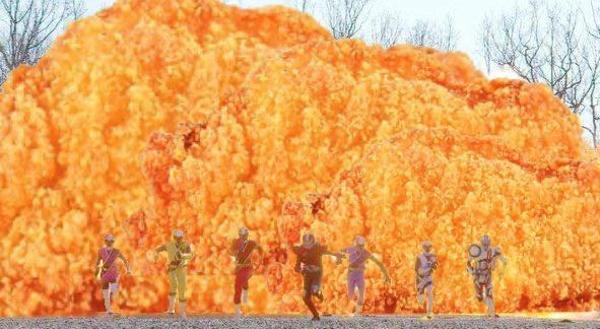
回答: とりっぴいの逆襲